Ashika Ranganath

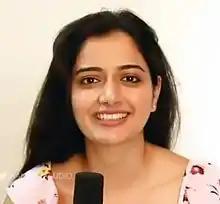
Ashika in 2022

Ashika Ranganath (born 5 August 1996) in Tumakuru. She is an Indian actress who predominantly appears in Kannada films also appeared in few Telugu and Tamil films. She made her acting debut with the Kannada film "Crazy Boy" (2016). Ashika received SIIMA Award for Best Actress – Kannada nomination for "Raambo 2", "Raymo" and "Madhagaja", winning for the lattermost.